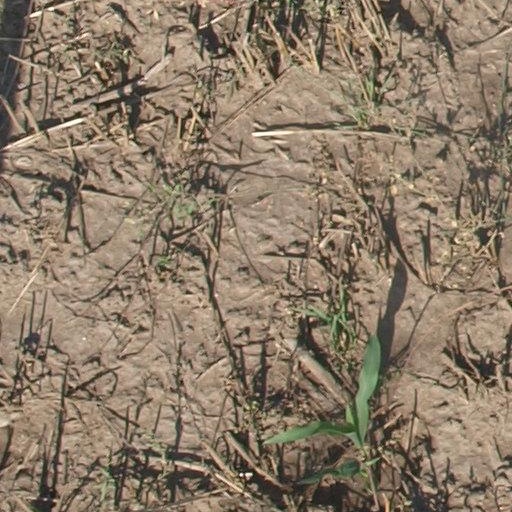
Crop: maize; corn